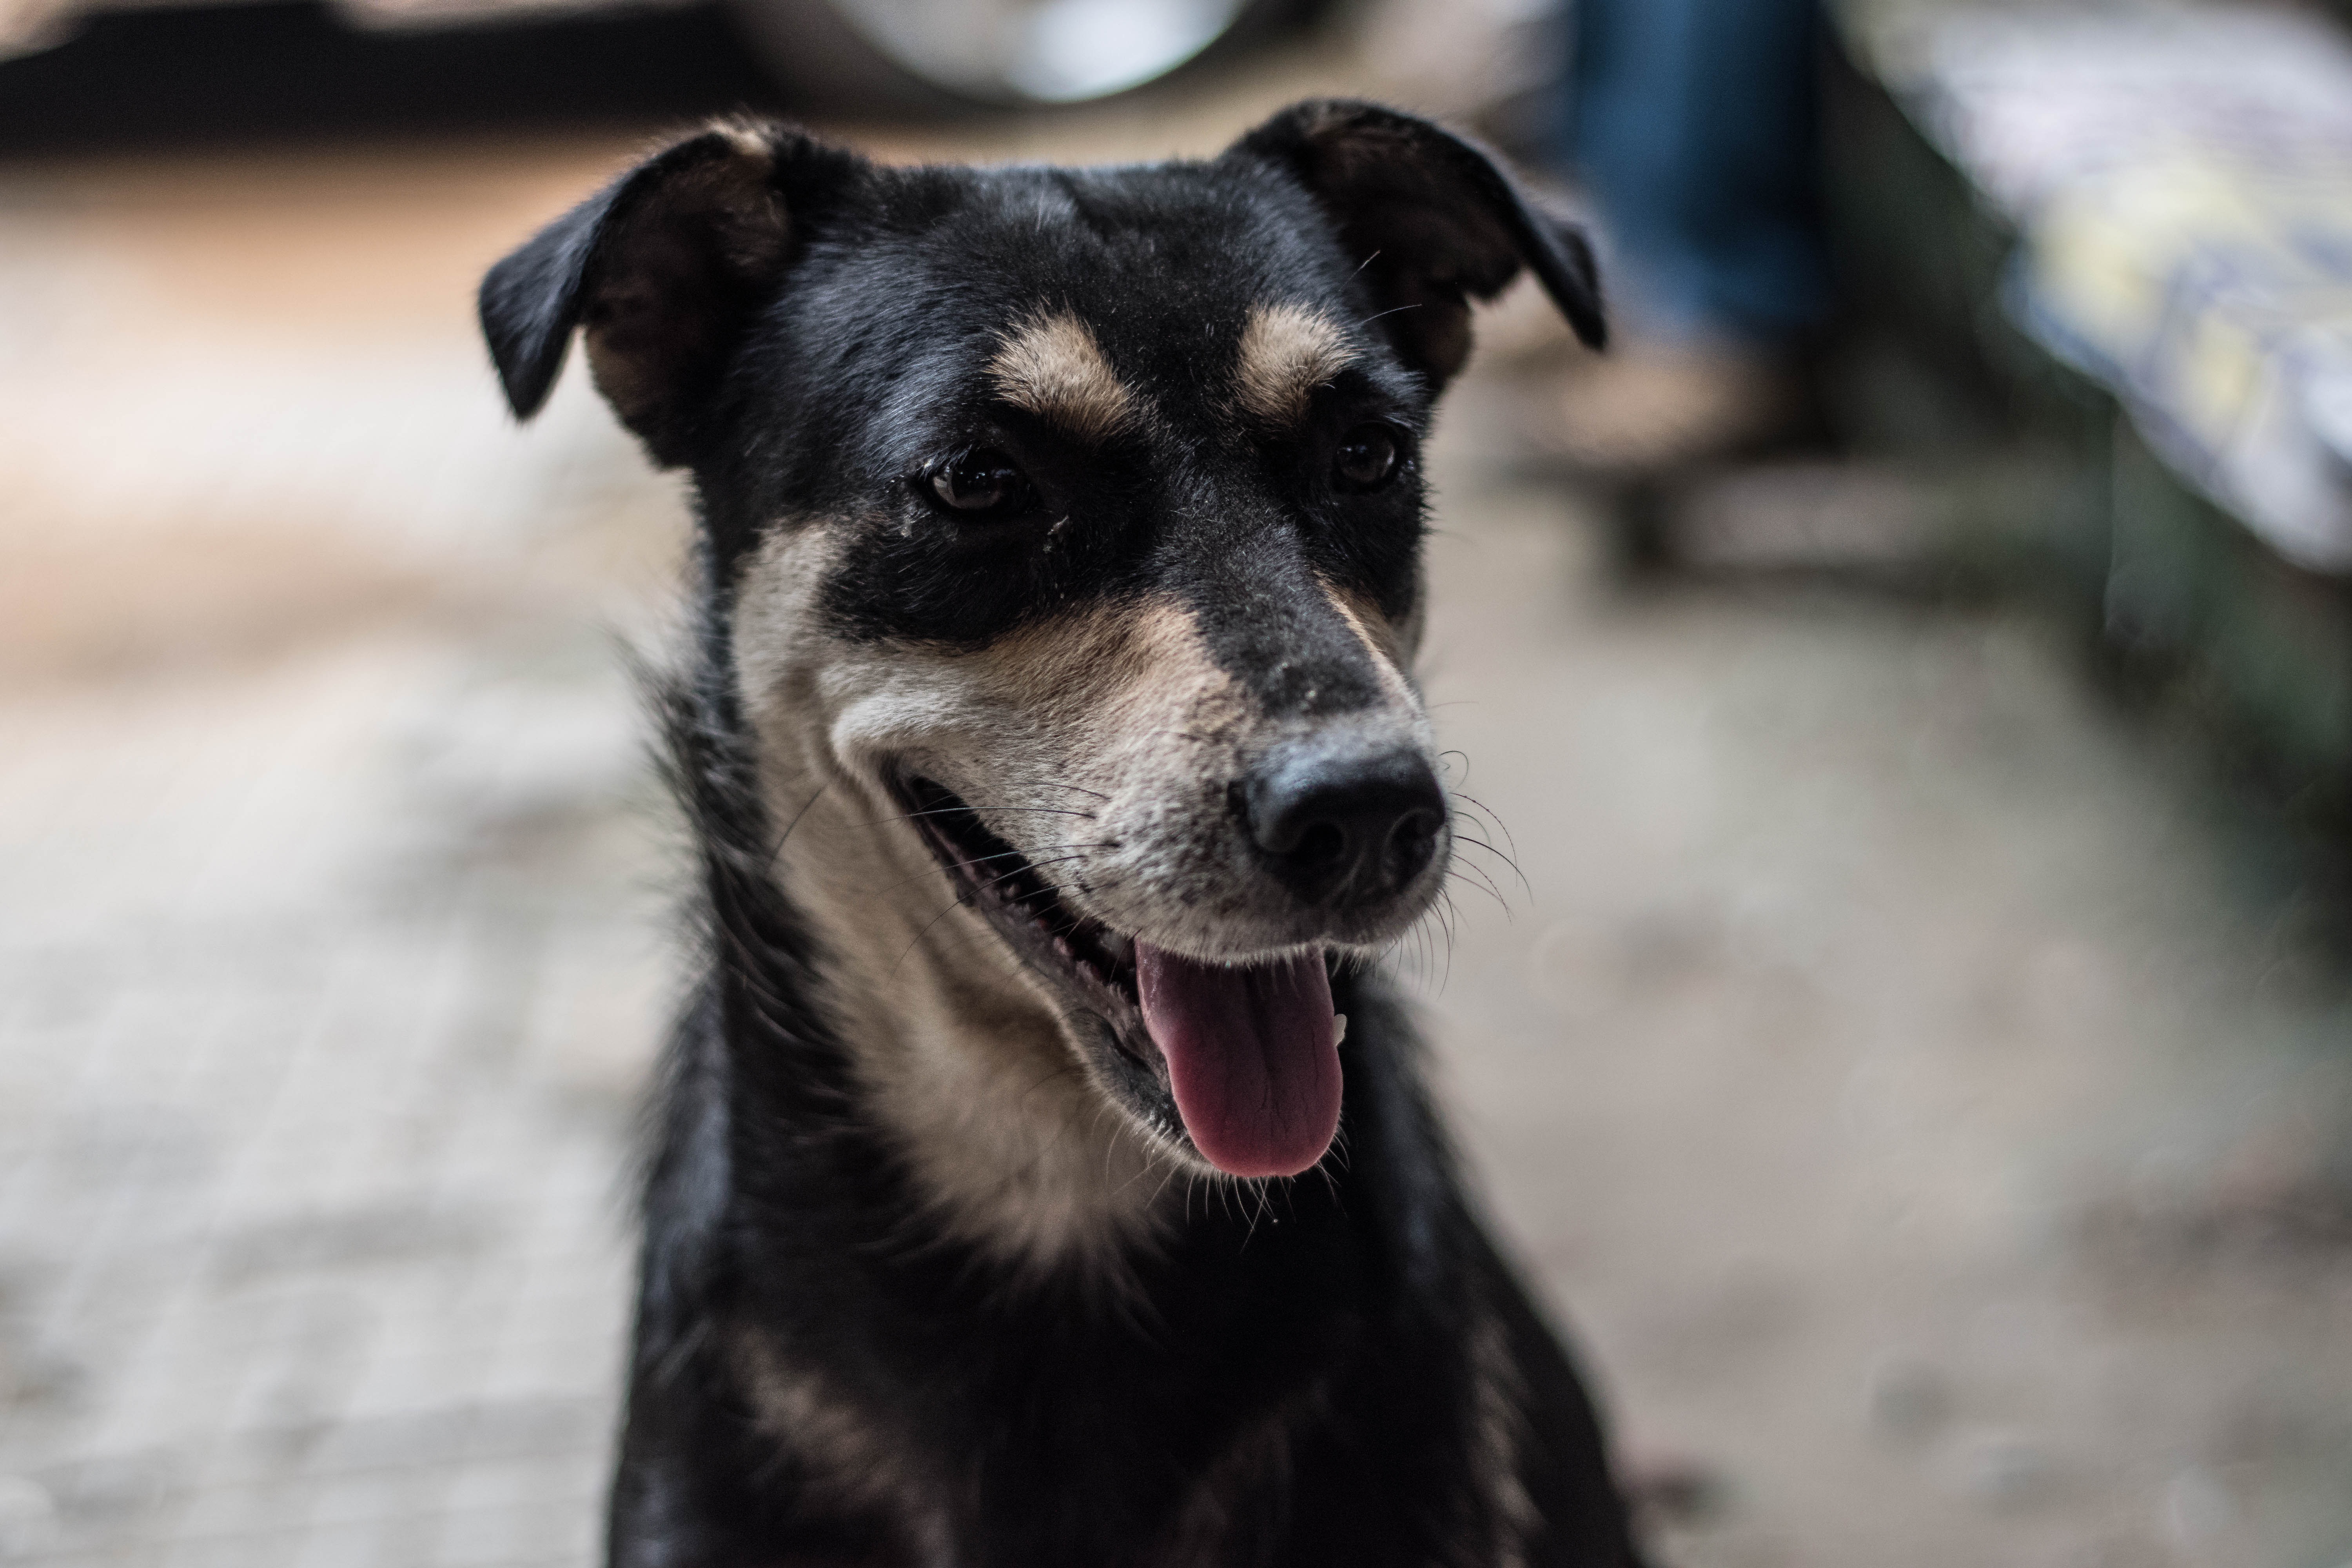
puppy, dog, animal, pet, mammal, black, vertebrate, dog breed, doggy, animal shelter, street dog, dog like mammal, dog breed group